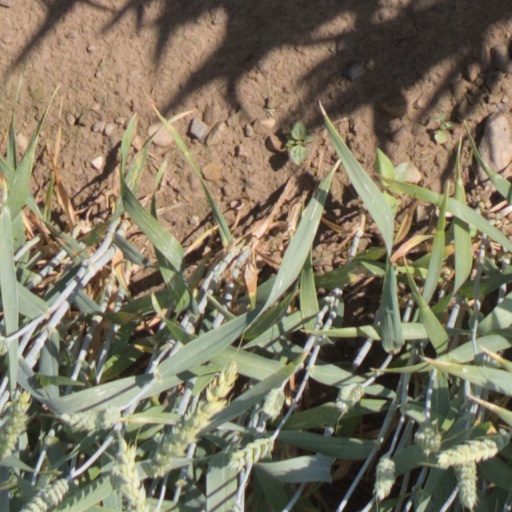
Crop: wheat